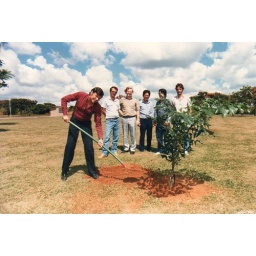
Miguel plants tree in Brazil